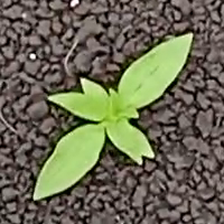
Weed species: Moti_dudhi(Euphorbia_geneculata_L)